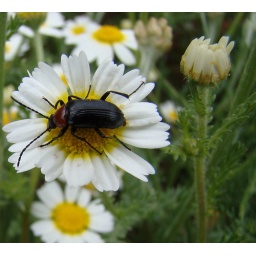
Bug in white flower